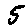
Label: 5